Operation Nachshon

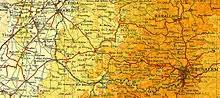
Villages captured during Operation Nachshon

Operation Nachshon ("Mivtza Nahshon"; 5–16 April 1948) was a military operation of the Haganah during the 1947–1948 civil war in Mandatory Palestine and part of Plan Dalet. Its objective was to open the Tel Aviv – Jerusalem road blockaded by Palestinian Arabs, and furnish arms and supplies to the besieged Jewish community of Jerusalem. The operation was also known as "The operation to take control of the Jerusalem road," following which participating units later broke off to form the Harel Brigade. Following attempts to take control of the road to Jerusalem were unsuccessful and led to the construction of a makeshift bypass—Burma Road.